The Magistrate (play)

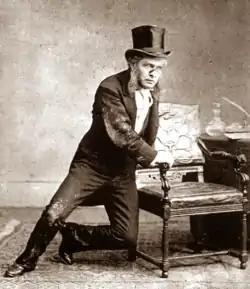

The Magistrate is a farce by English playwright Arthur Wing Pinero. It concerns a respectable magistrate who finds himself caught up in scandalous events that threaten to disgrace him.